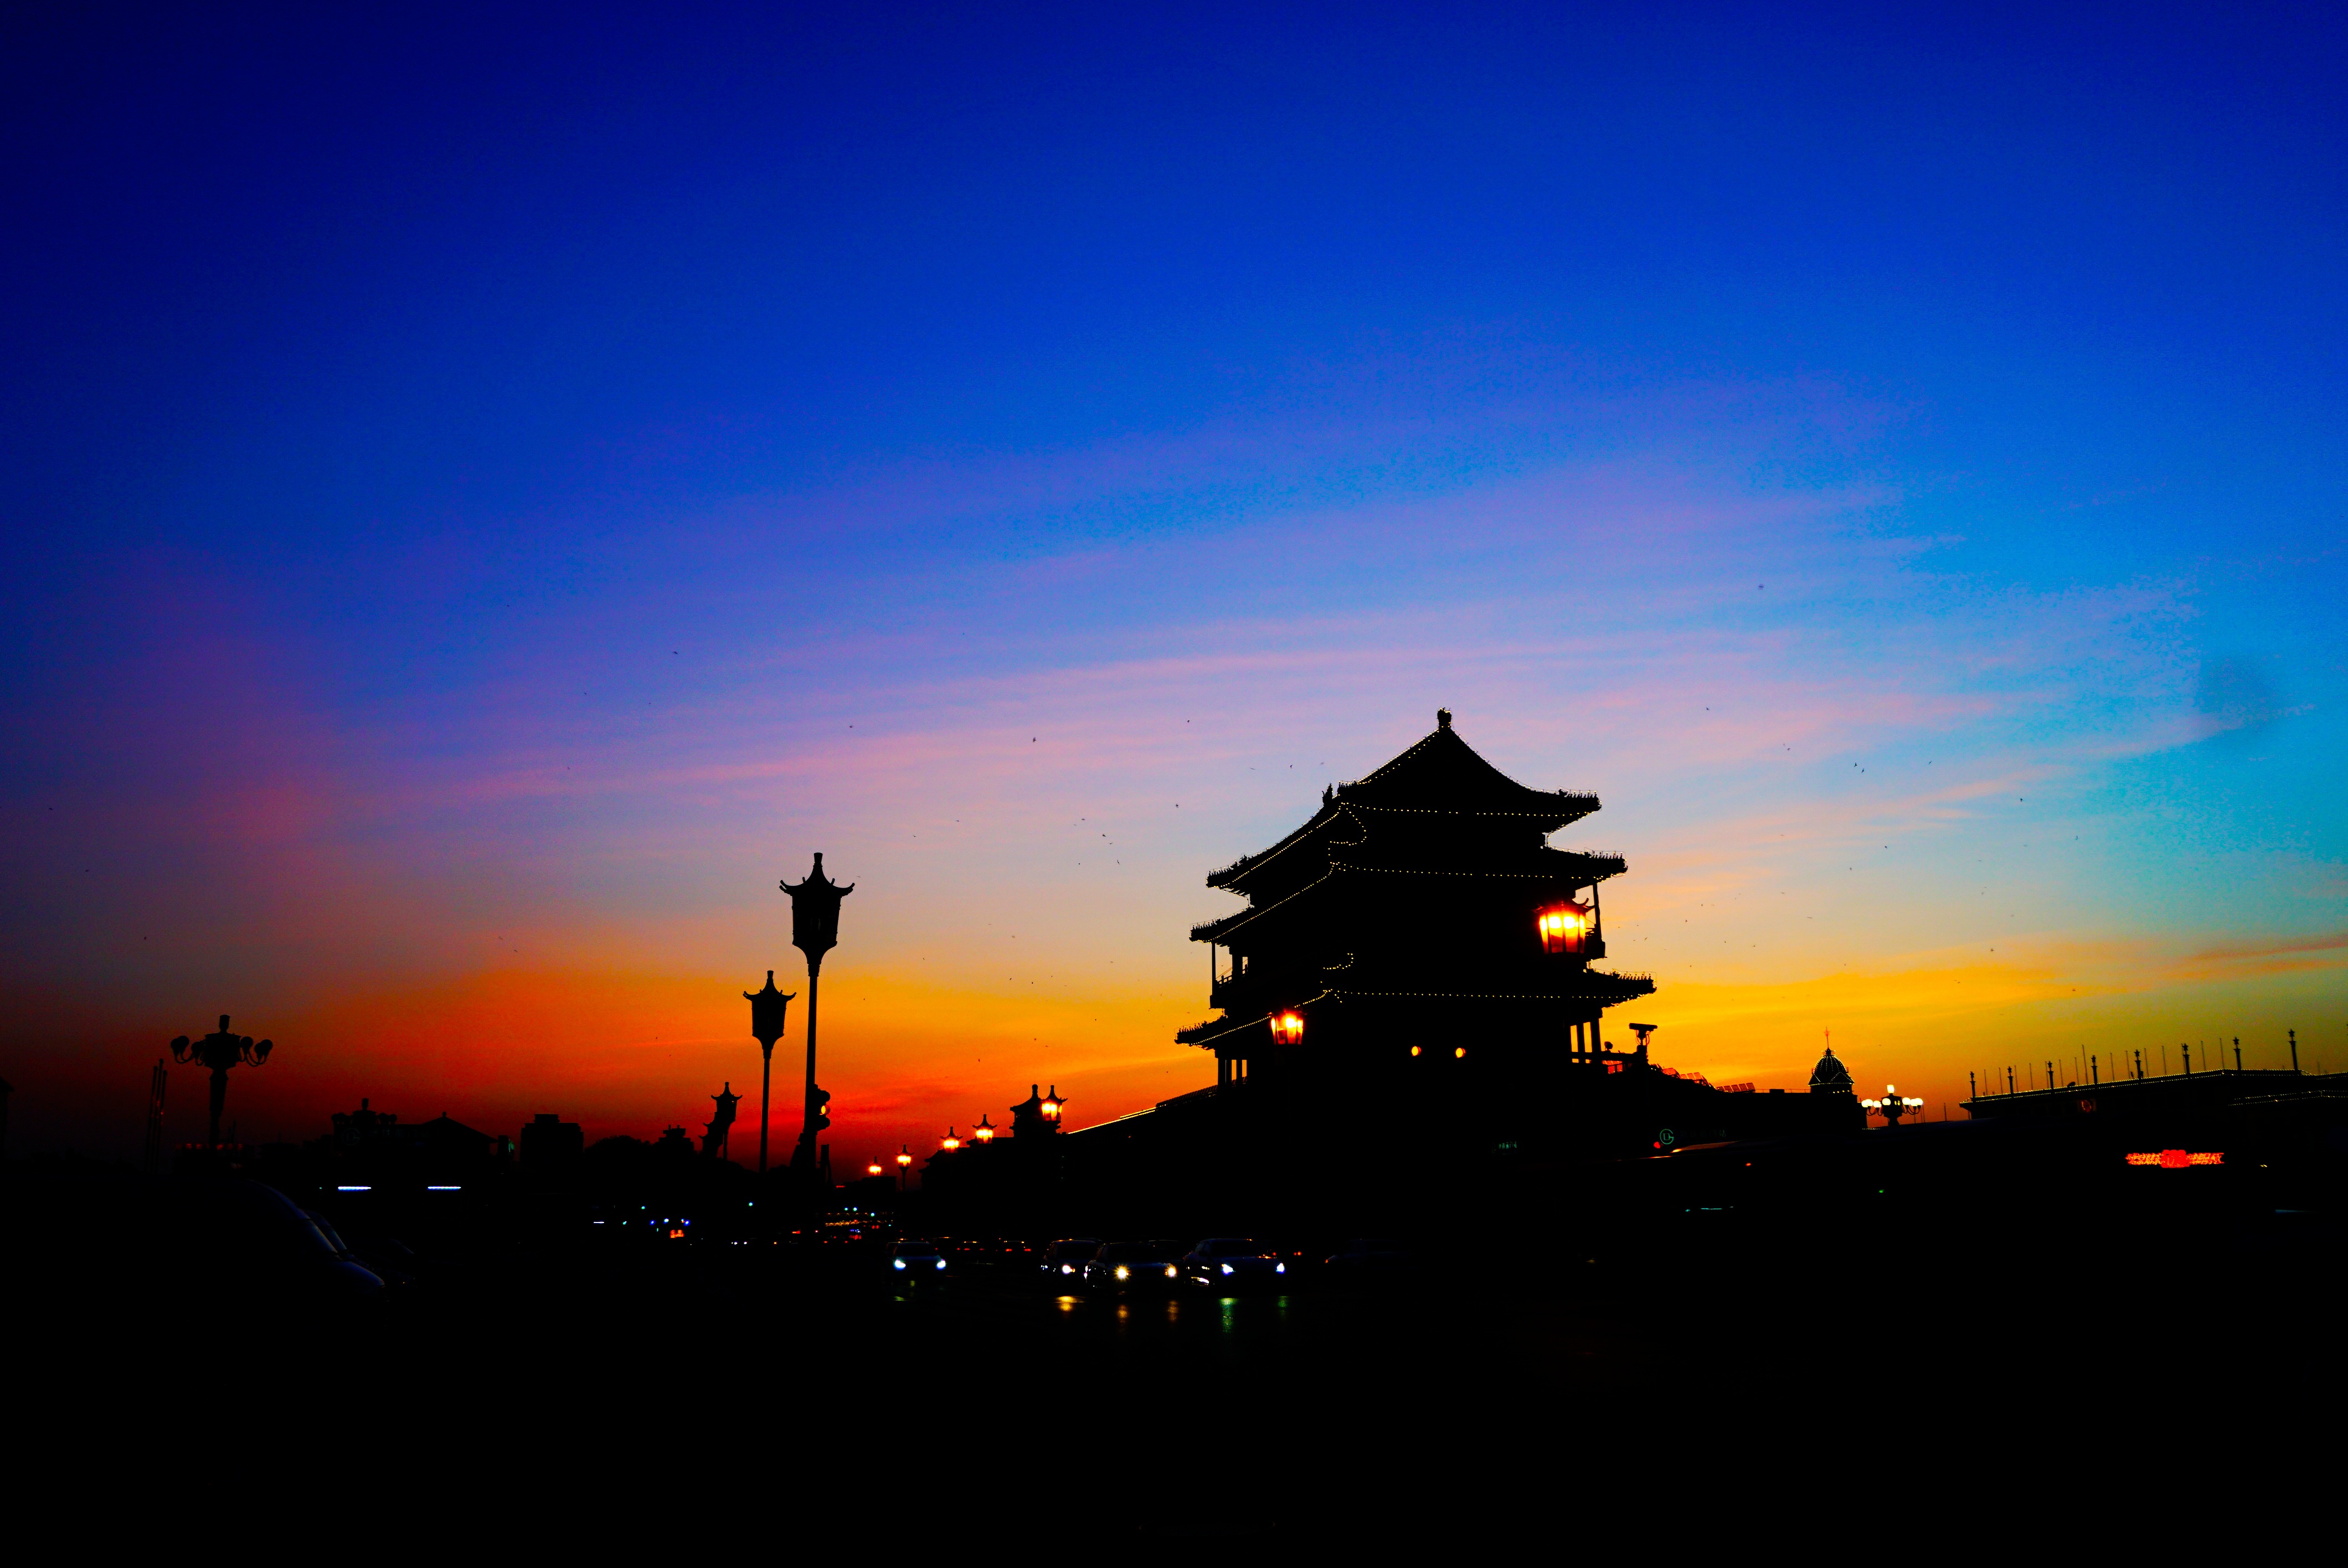
horizon, sky, sunrise, sunset, sunlight, morning, dawn, dusk, evening, tower, afterglow